Geography of Poland

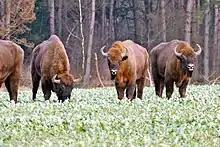
A herd of wisents in Białowieża

Many animals that have since died out in other parts of Europe still survive in Poland, such as the wisent in the ancient woodland of the Białowieża Forest and in Podlaskie. Other such species include the brown bear in Białowieża, in the Tatras, and in the Beskids, the gray wolf and the Eurasian lynx in various forests, the moose in northern Poland, and the beaver in Masuria, Pomerania, and Podlaskie.